Mike Montgomery (baseball)

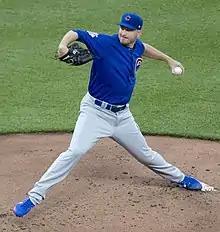
Montgomery with the Chicago Cubs in 2017

Michael Paul Montgomery (born July 1, 1989) is an American professional baseball pitcher who is a free agent. He has previously played in Major League Baseball (MLB) for the Seattle Mariners, Chicago Cubs, and Kansas City Royals, and in the KBO League for the Samsung Lions.